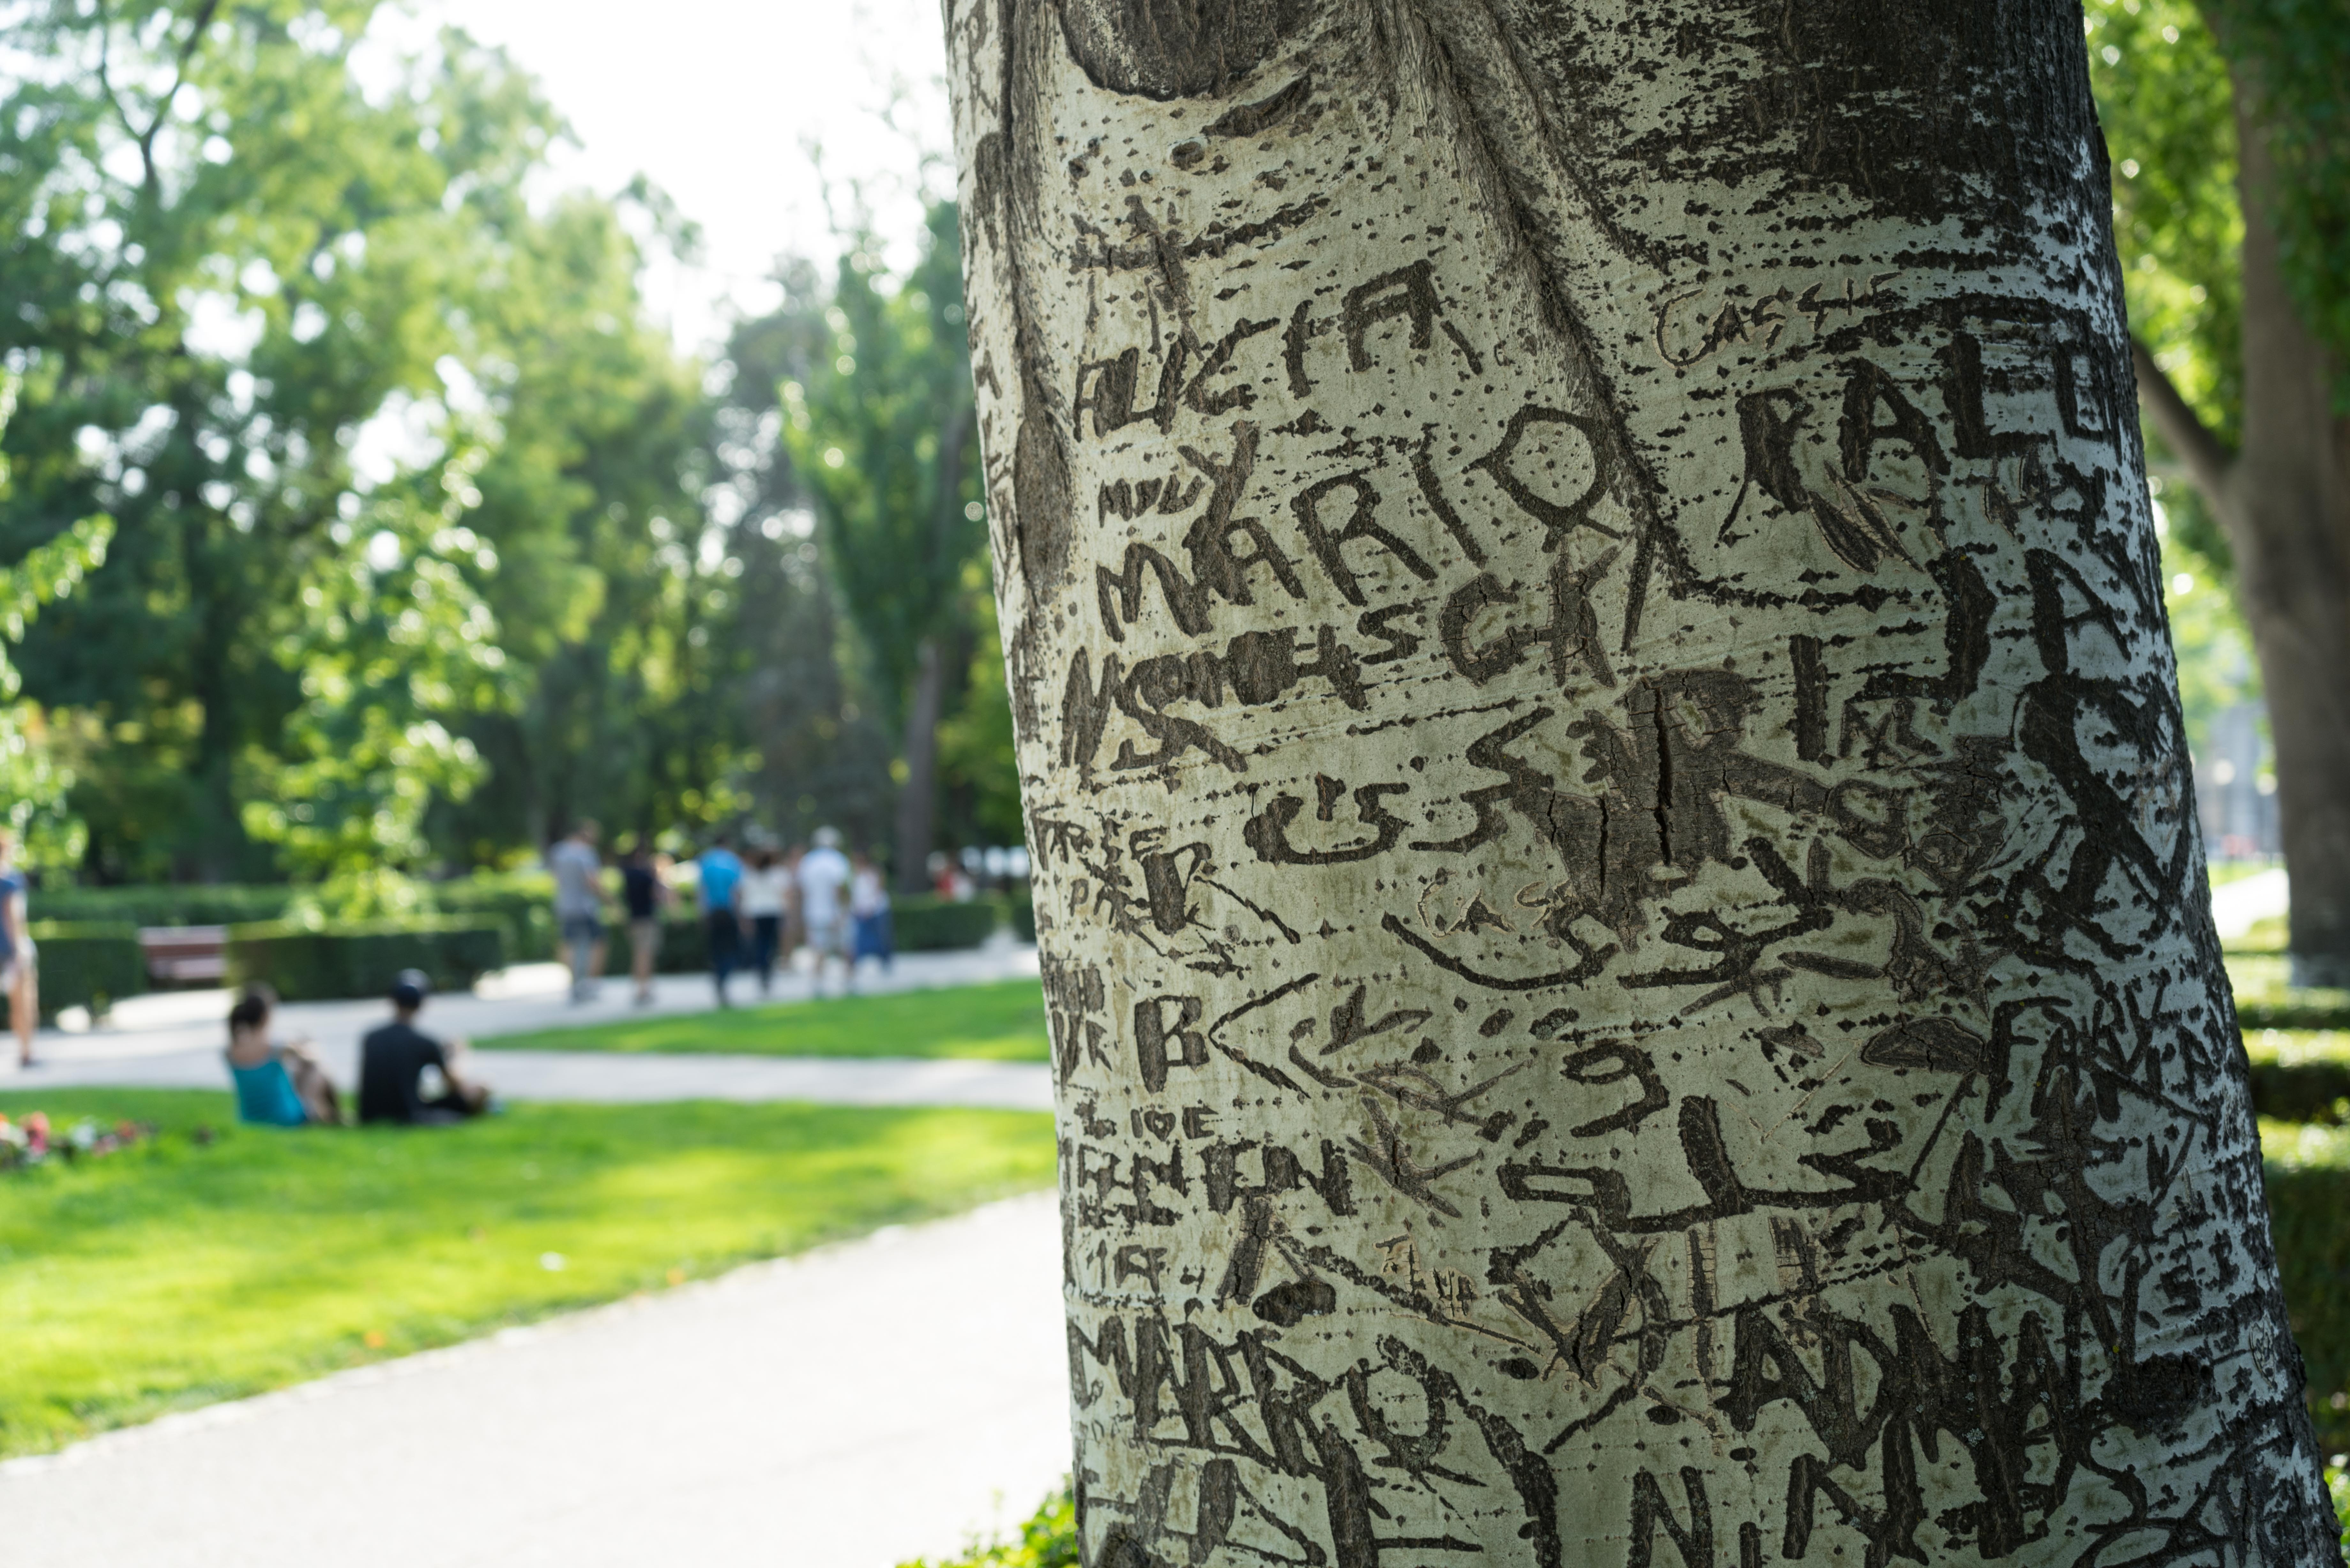
tree, plant, walk, love, couple, romantic, trees, art, spain, woody plant